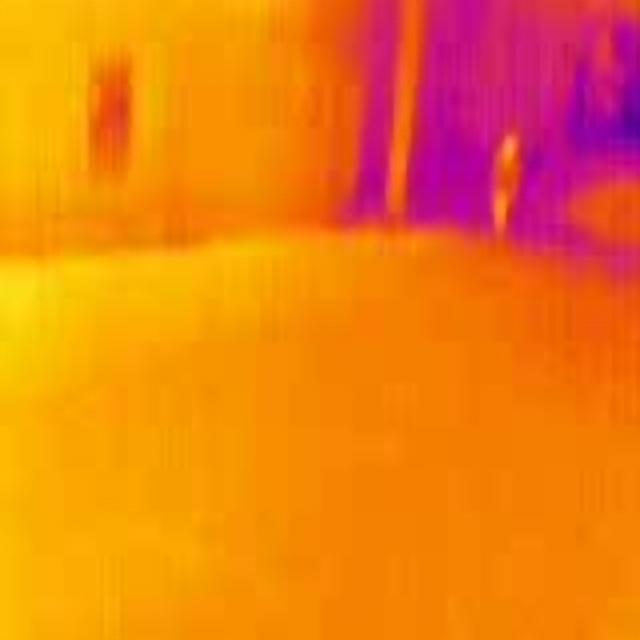
Detected objects:
label: person